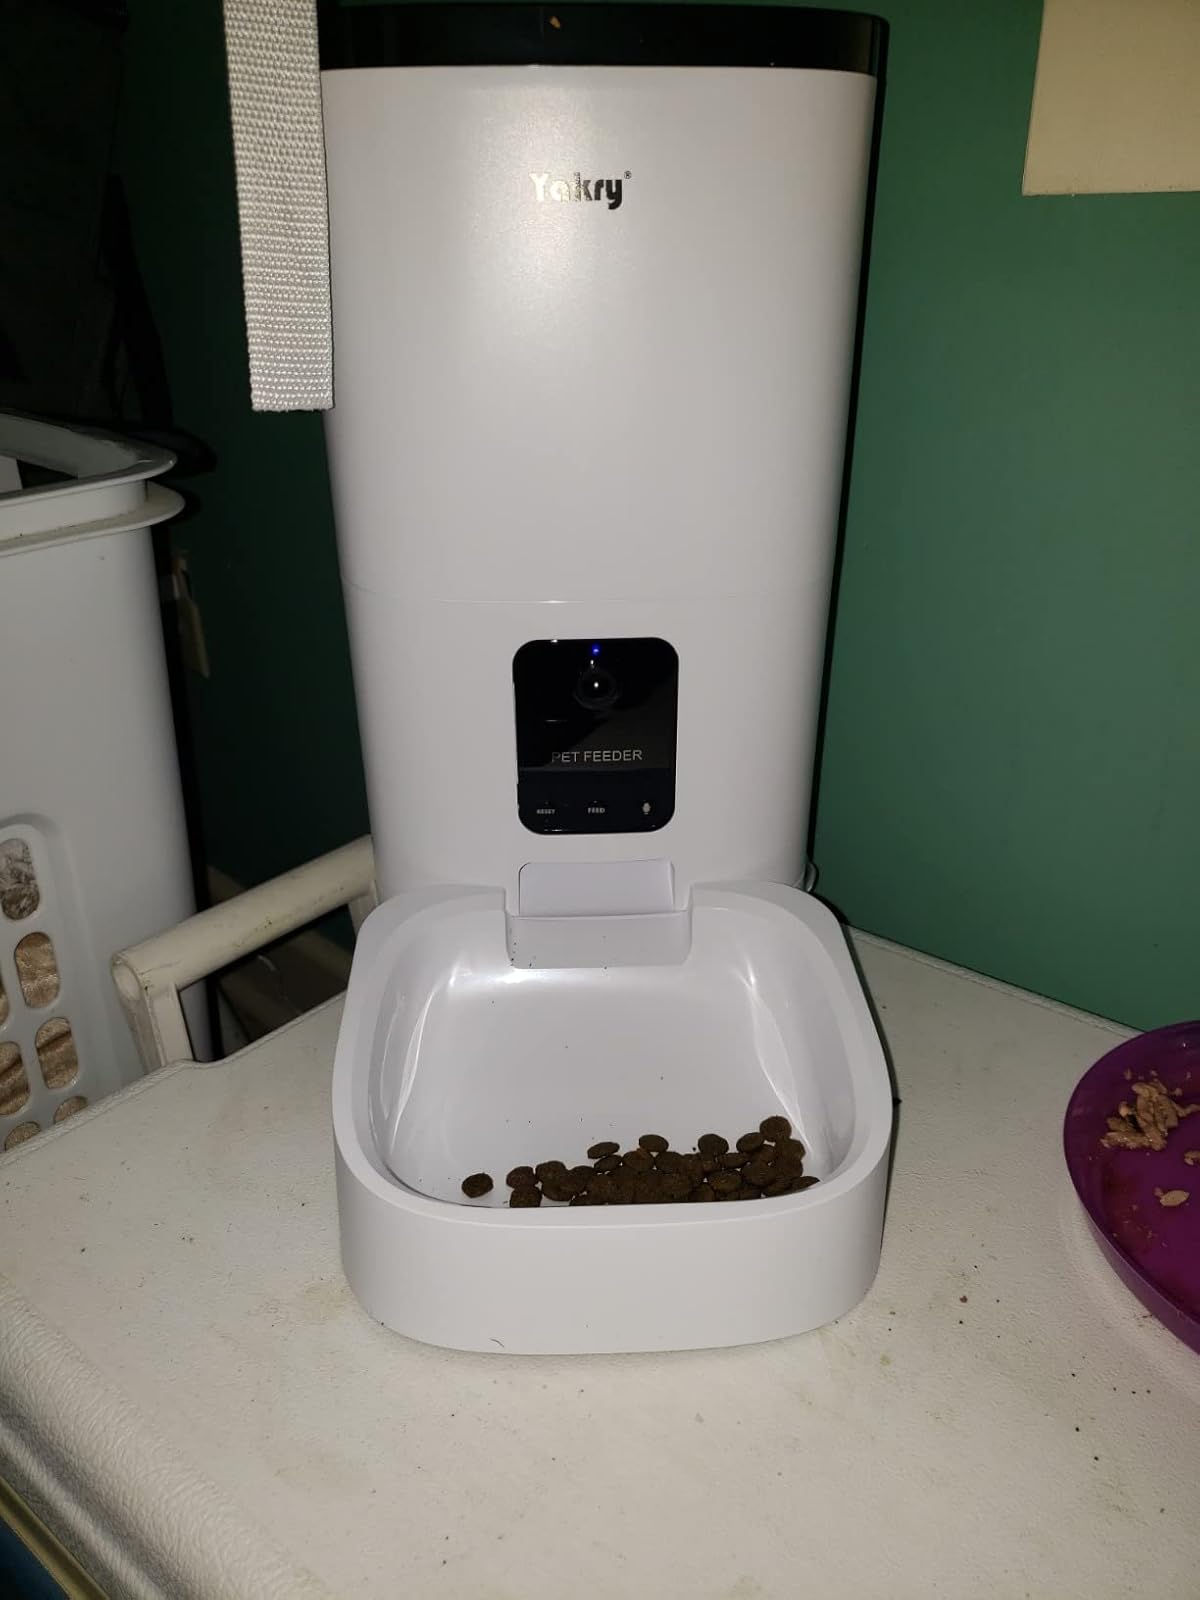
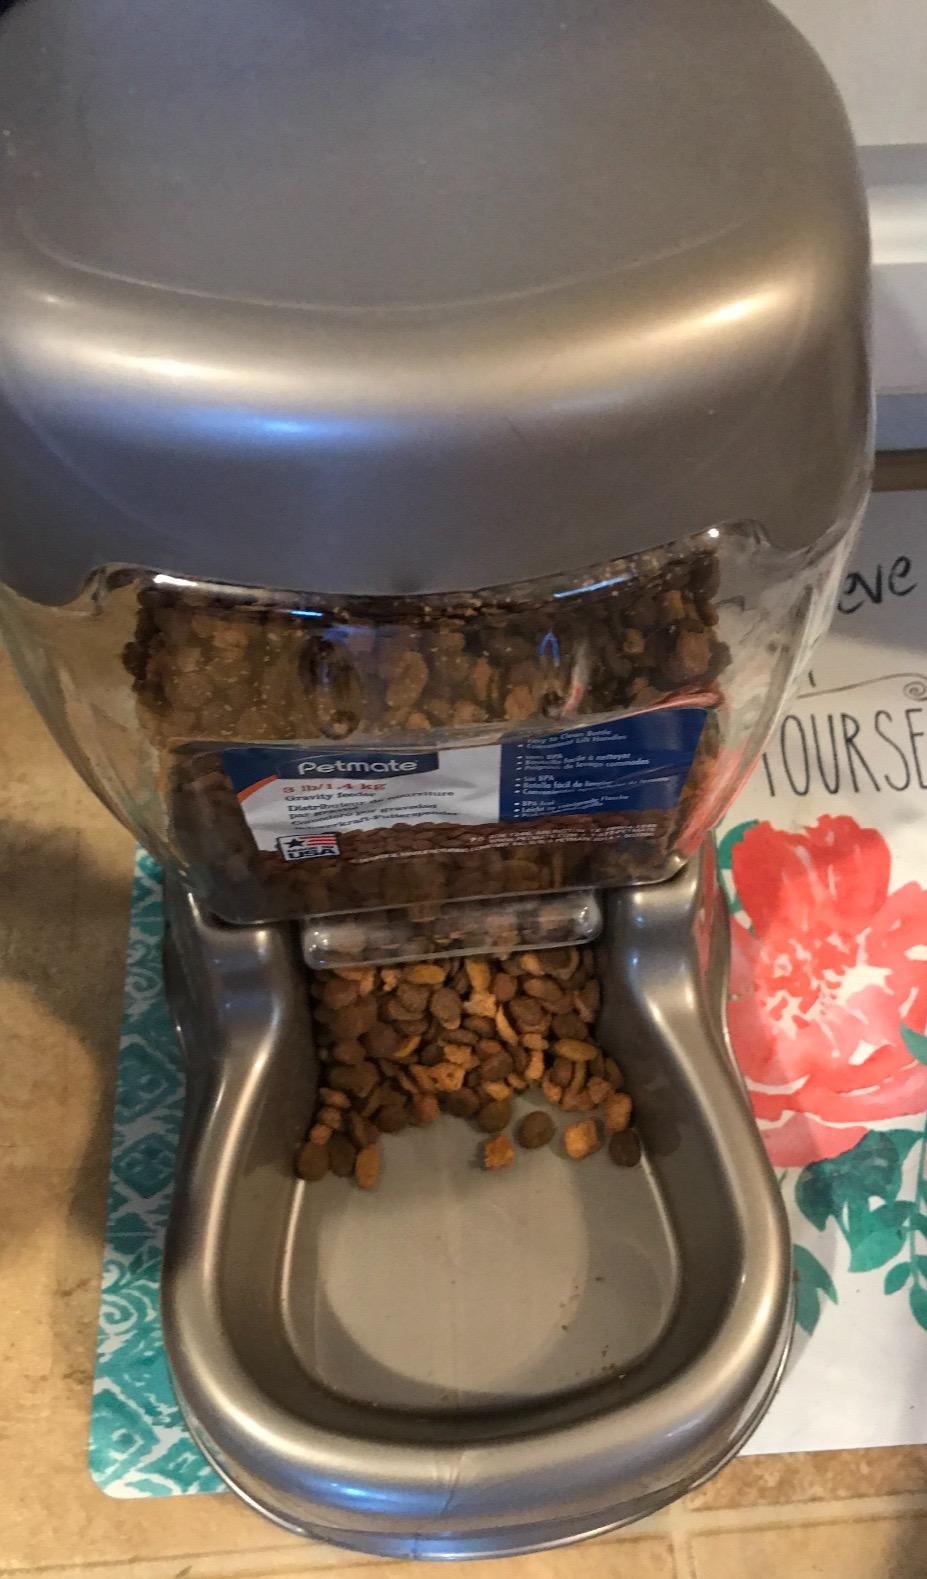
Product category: items_feeder
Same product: no